EuroBasket 1939

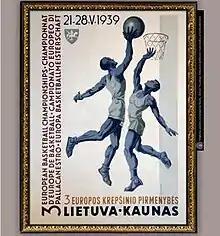

The 1939 FIBA European Championship, commonly called FIBA EuroBasket 1939, was the third FIBA EuroBasket regional basketball championship, held by FIBA. Eight national teams affiliated with the International Basketball Federation (FIBA) took part in the competition. Defending champions Lithuania hosted the tournament, held in Kaunas Sports Hall.